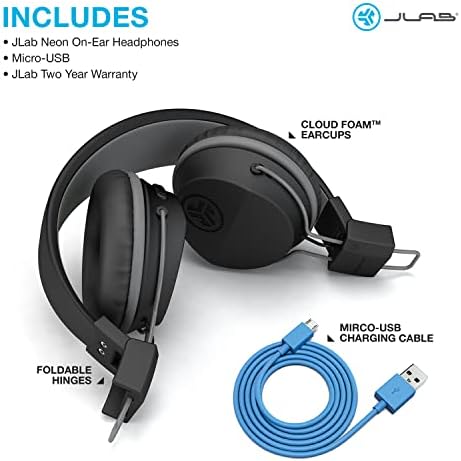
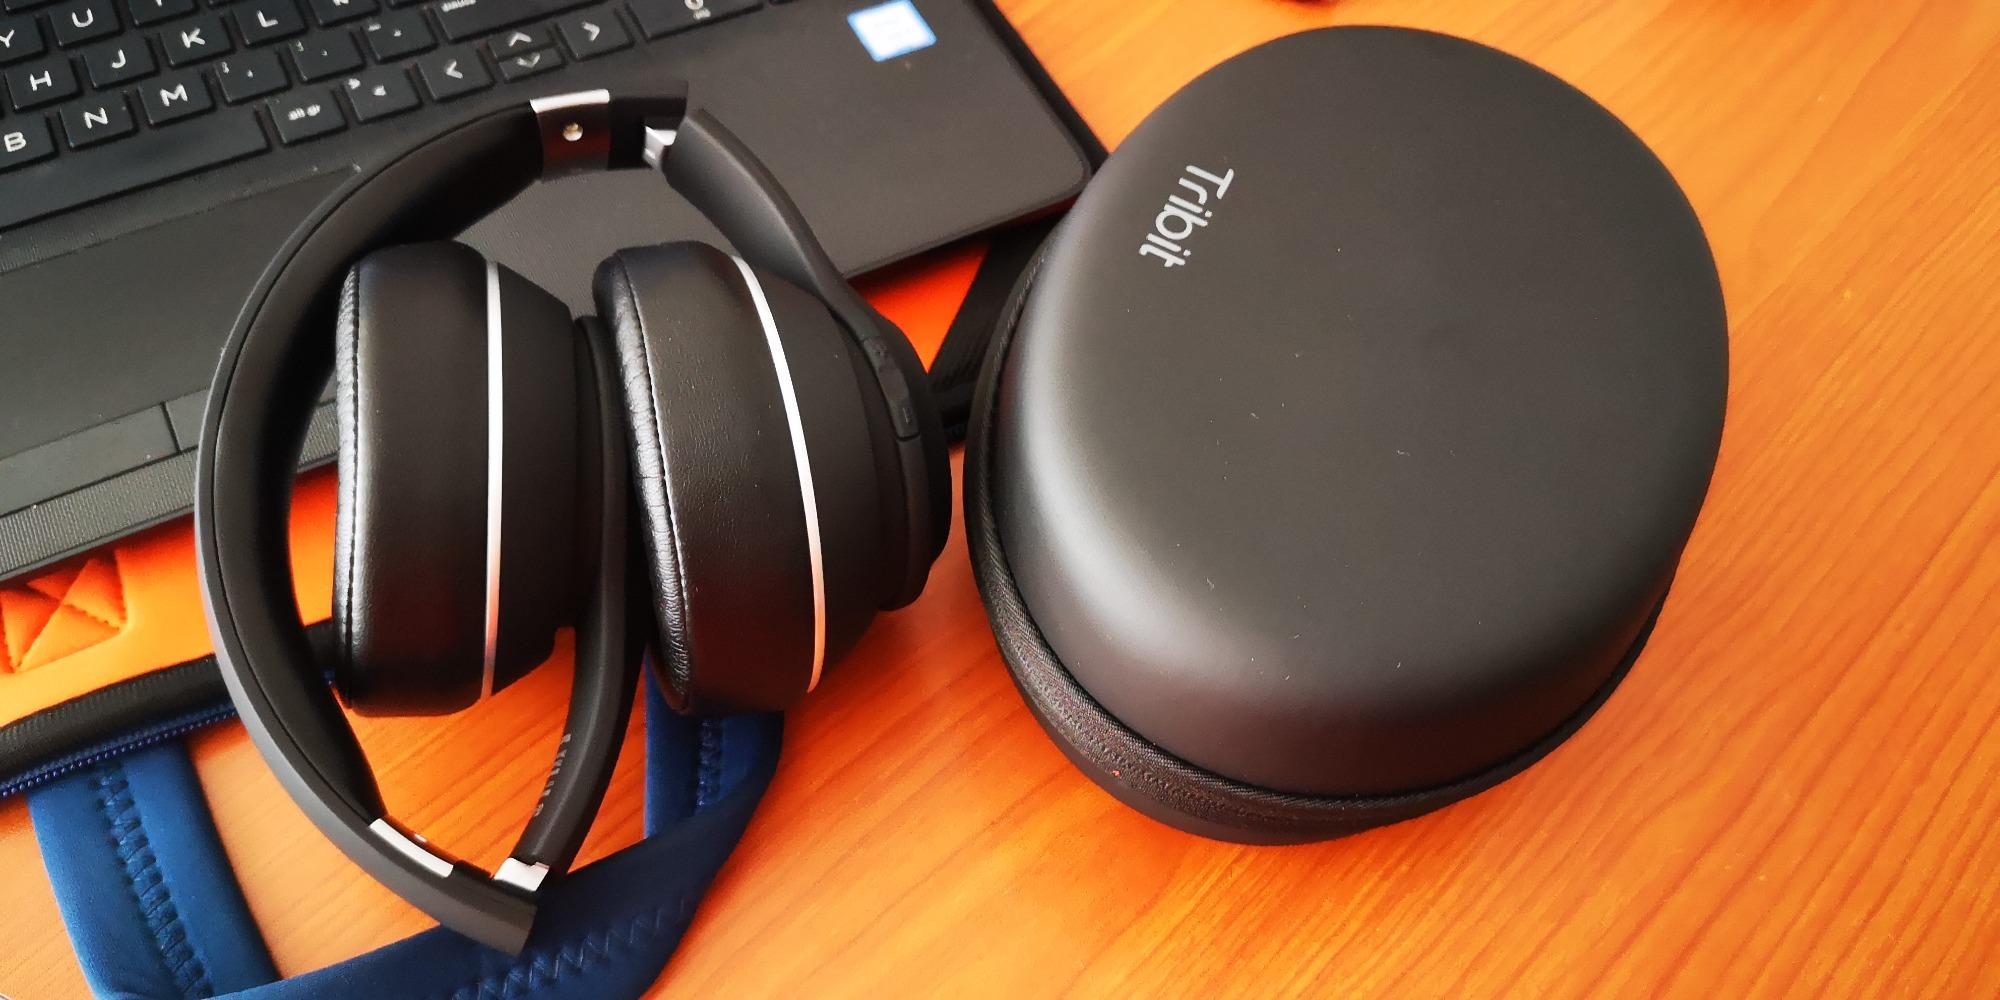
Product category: headphones
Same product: no